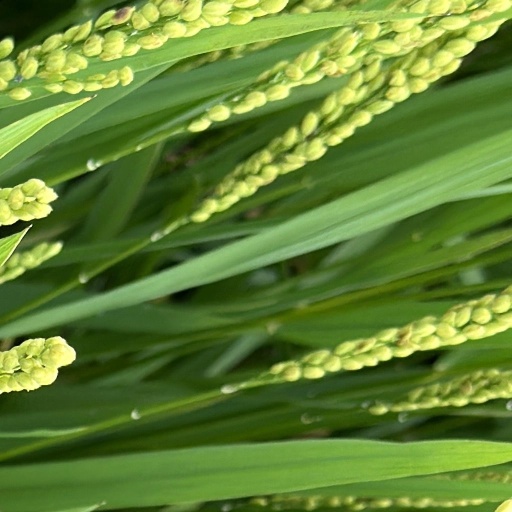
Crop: rice